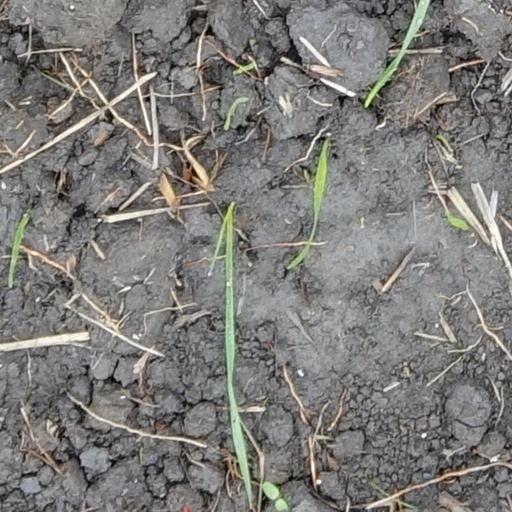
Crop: wheat